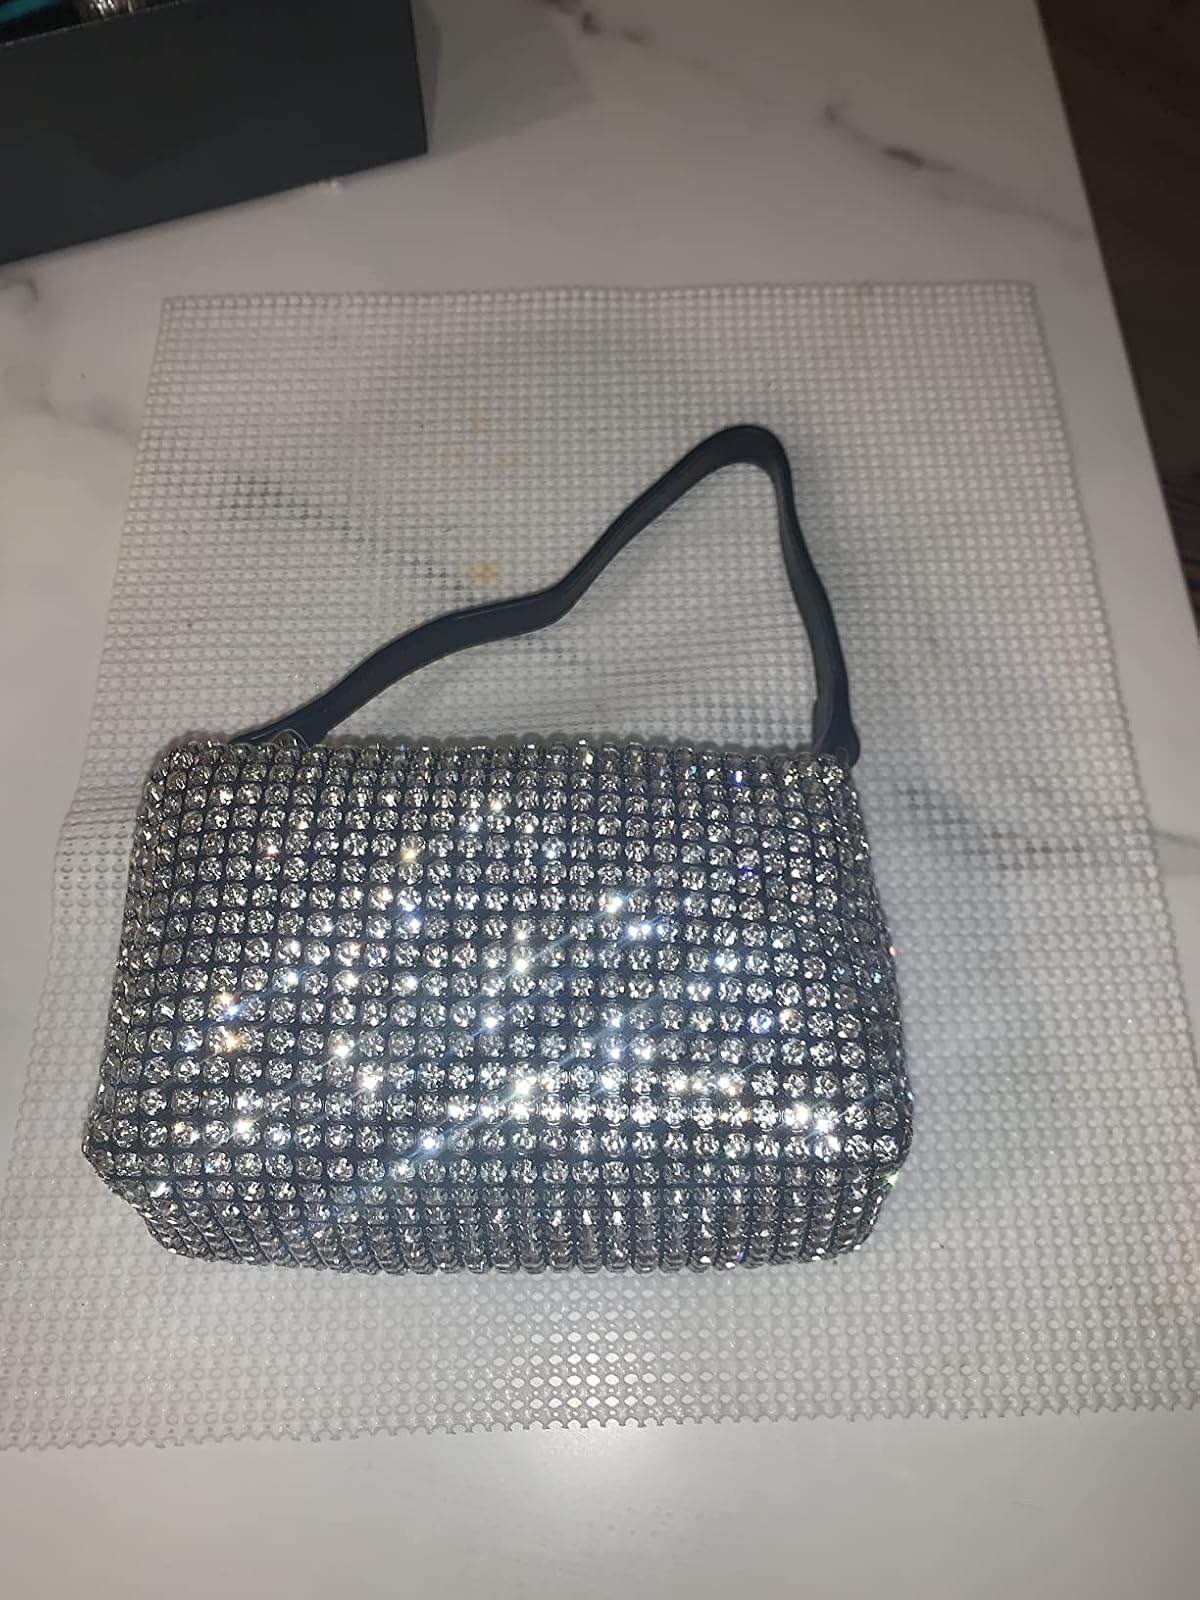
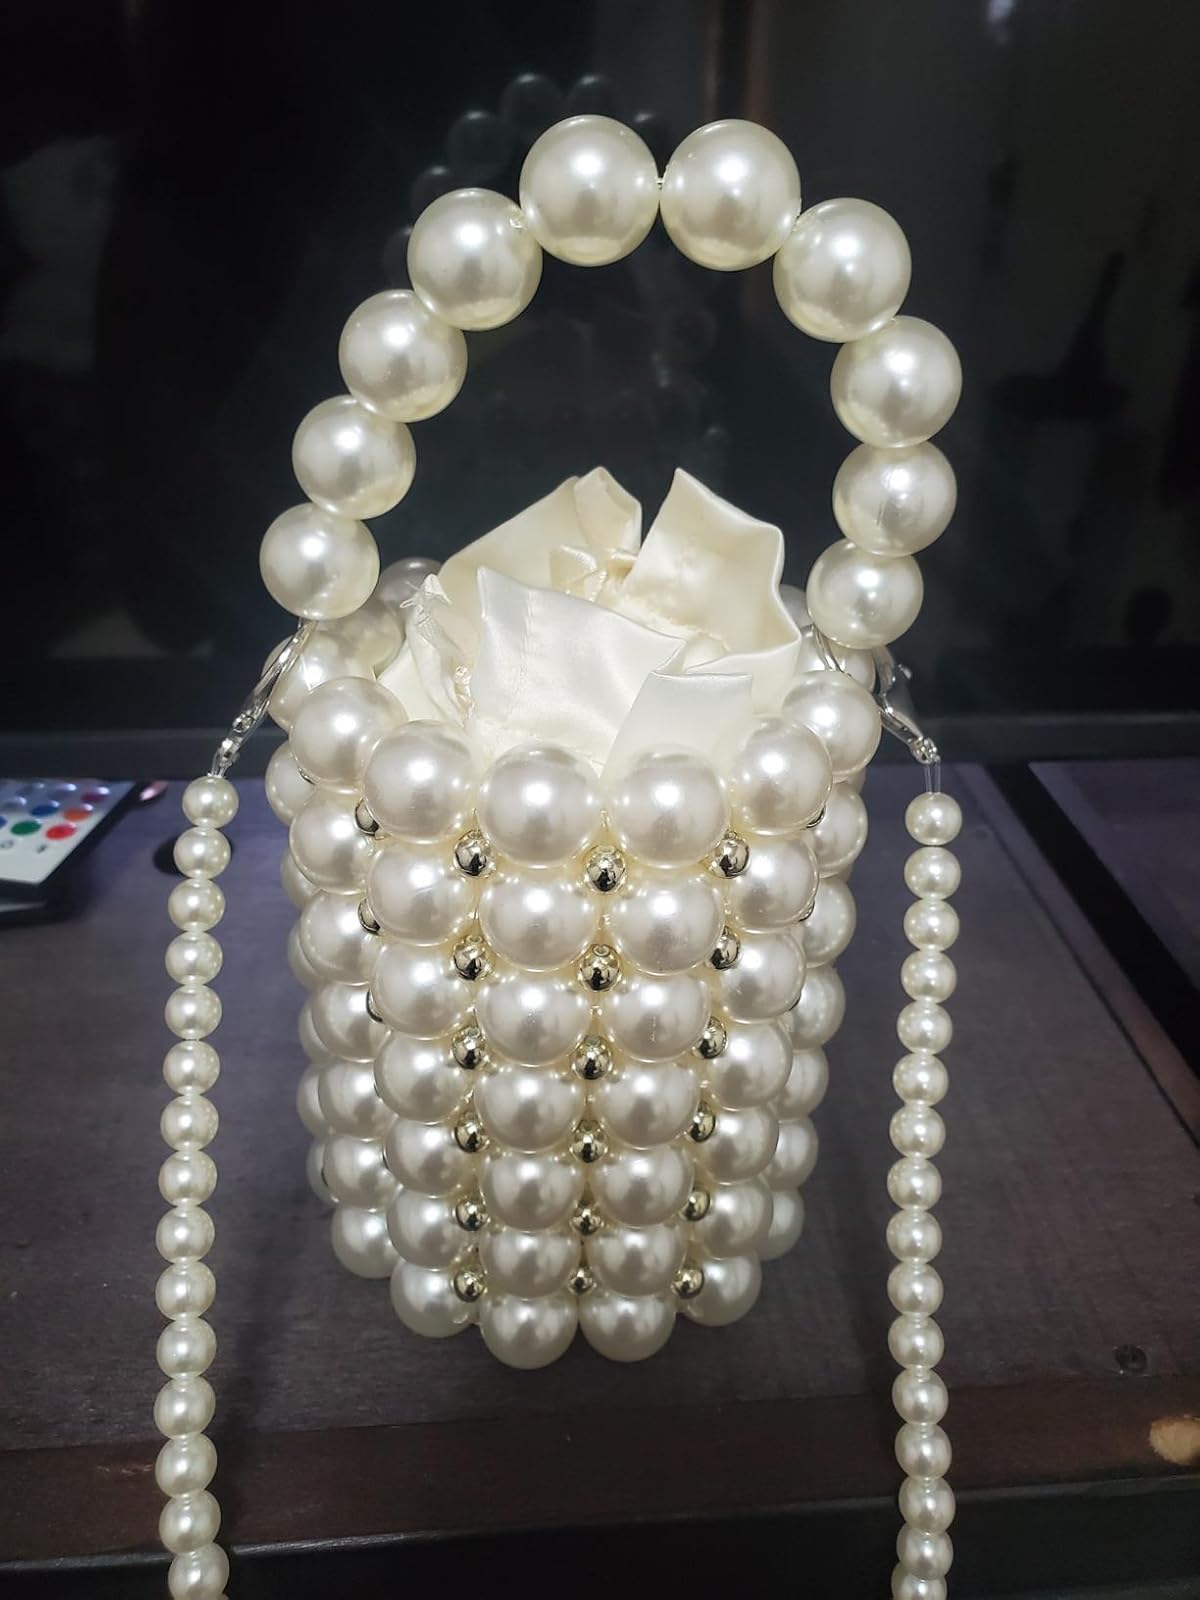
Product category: accessories_handbag
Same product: no